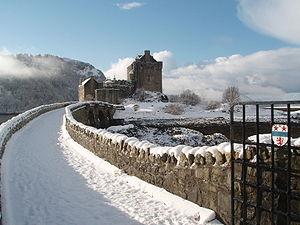
Le château d'Eilean Donan sous la neige, vu depuis le début du pont.
Eilean Donan est une petite île du Royaume-Uni située en Écosse, administrée par le Council Area de Highland. Elle est reliée à l'île de Grande-Bretagne par un pont en pierre qui conduit à un château fort occupant une bonne partie de l'île. Cet édifice, construit et remanié à de nombreuses reprises à partir du début du XIIIᵉ siècle, est abandonné à l'état de ruine en 1719 à la suite d'une bataille qui l'endommage fortement. Racheté par le clan MacRae, il est reconstruit entre 1912 et 1932 en préservant le style architectural. Depuis, il accueille de nombreux visiteurs qui le considèrent comme le château le plus romantique d'Écosse. Il fait aussi partie des châteaux les plus photographiés d'Écosse et il a également servi de décor pour de nombreux films.